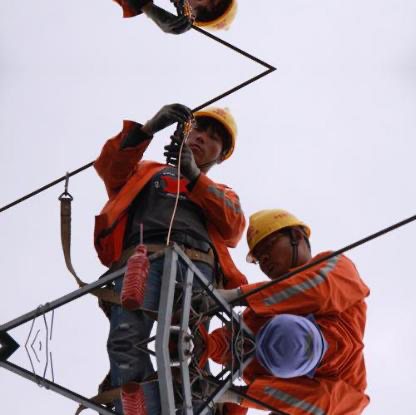
Objects in the image:
label: helmet
label: helmet
label: helmet